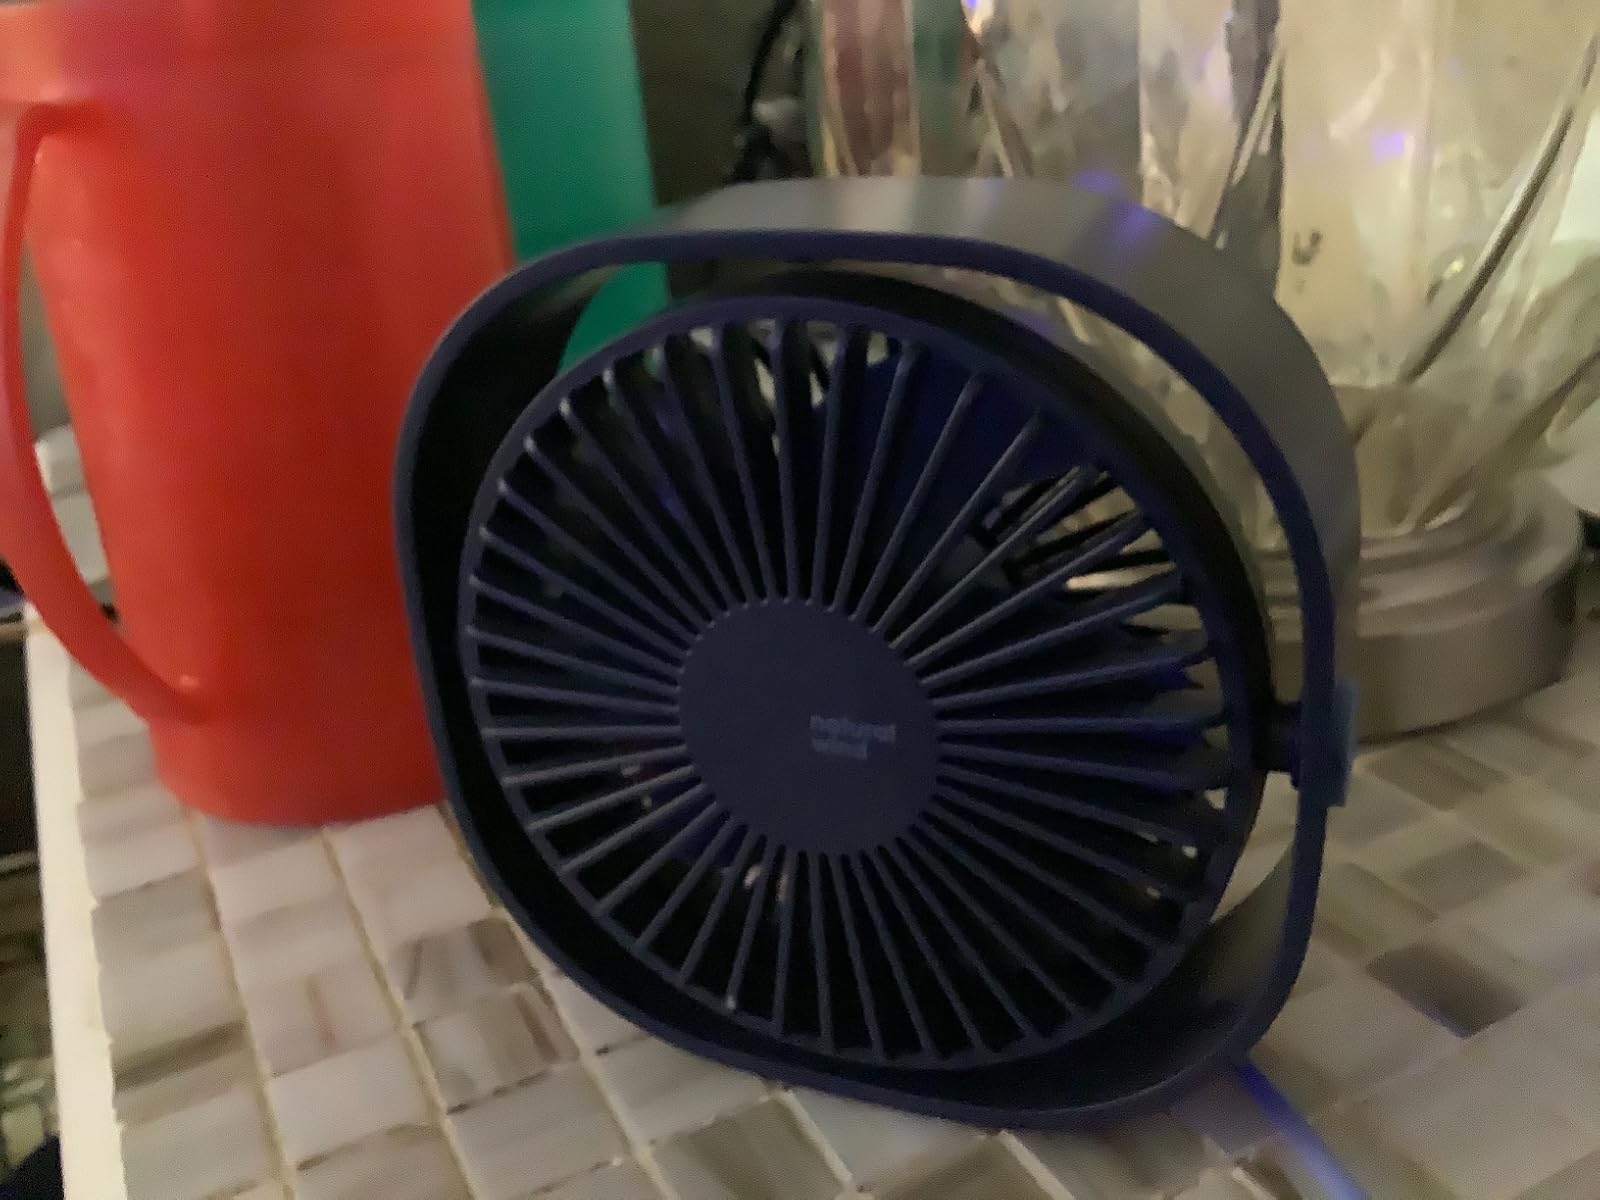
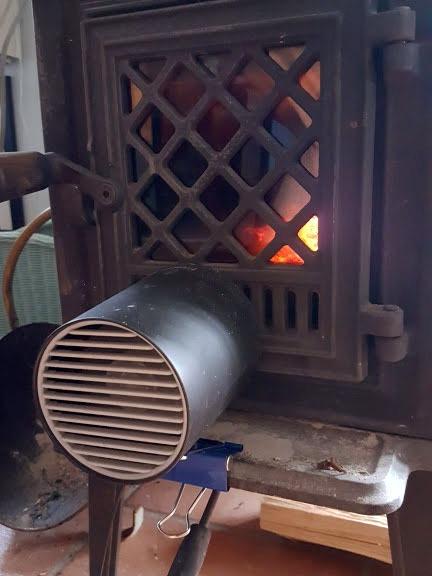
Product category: fan
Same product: no